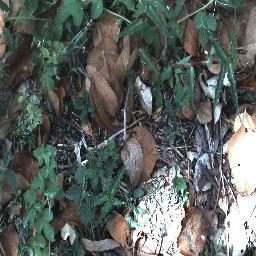
Label: negative